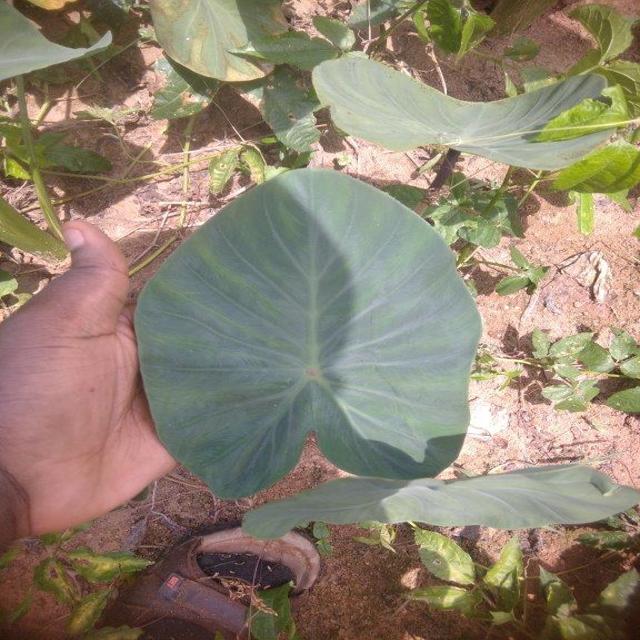
Label: Healthy